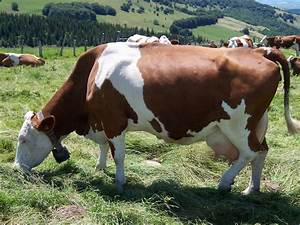
Label: cow